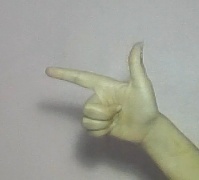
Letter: yaa